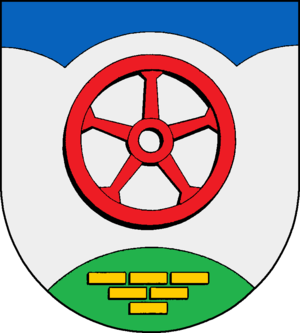
Hennstedt est une commune allemande du Schleswig-Holstein, située dans l'arrondissement de Steinburg, à neuf kilomètres au nord de la ville de Kellinghusen. Hennstedt est l'une des 19 communes de l'Amt Kellinghusen dont le siège est à Kellinghusen.